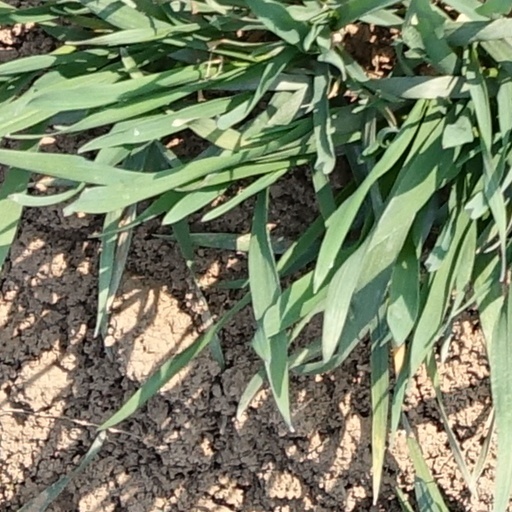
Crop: wheat